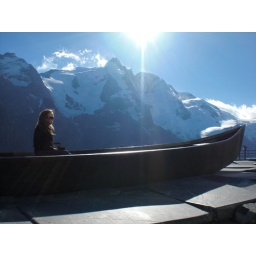
That is me :) I am sitting somewhere in the mountains of Austria ;D